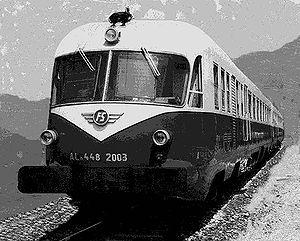
La liste ci-dessous est une liste la plus exhaustive possible des moyens de traction connus qui ont circulé et/ou qui circulent actuellement sur le réseau ferré italien, réseau public national, privé ou en concession.
Le Lemano est un train de type Trans-Europ-Express ou TEE qui relia de 1958 à 1982 les villes de Milan et de Genève. Son nom fait référence au lac Léman.
Le Mediolanum est un train de type Trans-Europ-Express ou TEE qui relia de 1957 à 1984 les villes de Milan et de Munich.
Les automotrices Breda ALn 442-448 sont des rames automotrices diesel doubles des Chemins de fer Italiens construites par Breda C.F. à la fin des années 1950. Ce matériel fut conçu dans le but d’assurer les services internationaux Trans-Europ-Express qui se mettaient en place et d’assurer, à ce titre, les liaisons entre Milan et les grandes villes européennes. Leur traction diesel autonome permettait de s’affranchir des normes techniques propres aux différents réseaux nationaux nécessitant des changements de matériel de traction lors du passage des frontières, accélérant ainsi les liaisons.
Le Mont-Cenis est un train de type Trans-Europ-Express ou TEE qui relia de 1957 à 1972 les villes de Milan et de Lyon.
Le Ligure est un train de type Trans-Europ-Express ou TEE qui relia de 1957 à 1982 le sud de la France aux villes italiennes de Gênes et de Milan.